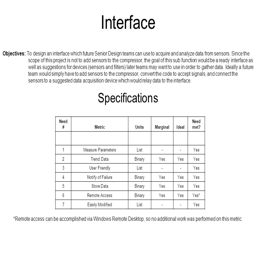
objectives : to design an interface which future teams can use to acquire and analyze data from sensors .